Al HaNissim

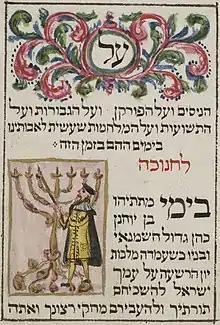
The Prayer in a Siddur from the city of Fürth, 1738, from the collections of the National Library of Israel

Al HaNissim alternatively V'al HaNissim ("[and] on the miracles") is an addition to the Amidah and Birkat Hamazon on Hanukkah and Purim. On both holidays, it starts off with a short paragraph, beginning with the words for which it is named. After that, each holiday has a unique paragraph, describing the events for which that day is celebrated.